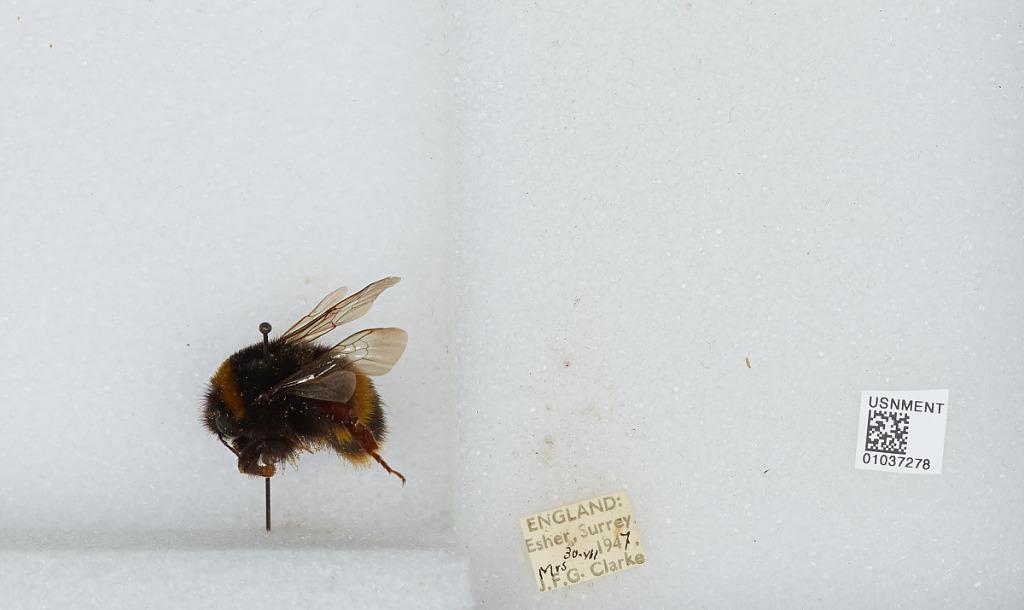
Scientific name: Bombus (Bombus) terrestris audax Harris
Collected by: J. Clarke
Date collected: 1947-7-30
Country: United Kingdom
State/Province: England
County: Surrey
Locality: Esher
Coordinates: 51.3692, -0.365